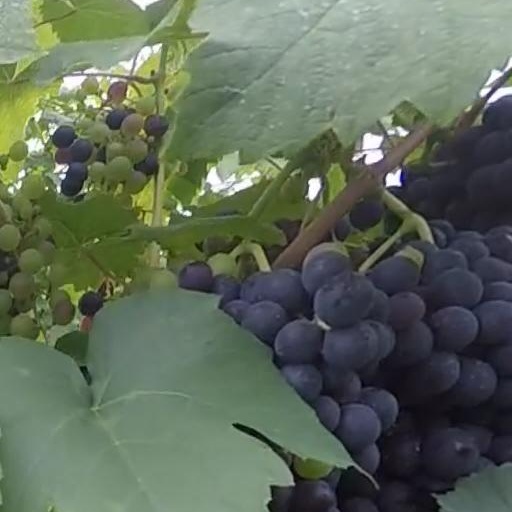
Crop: grape